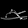
Label: Sandal